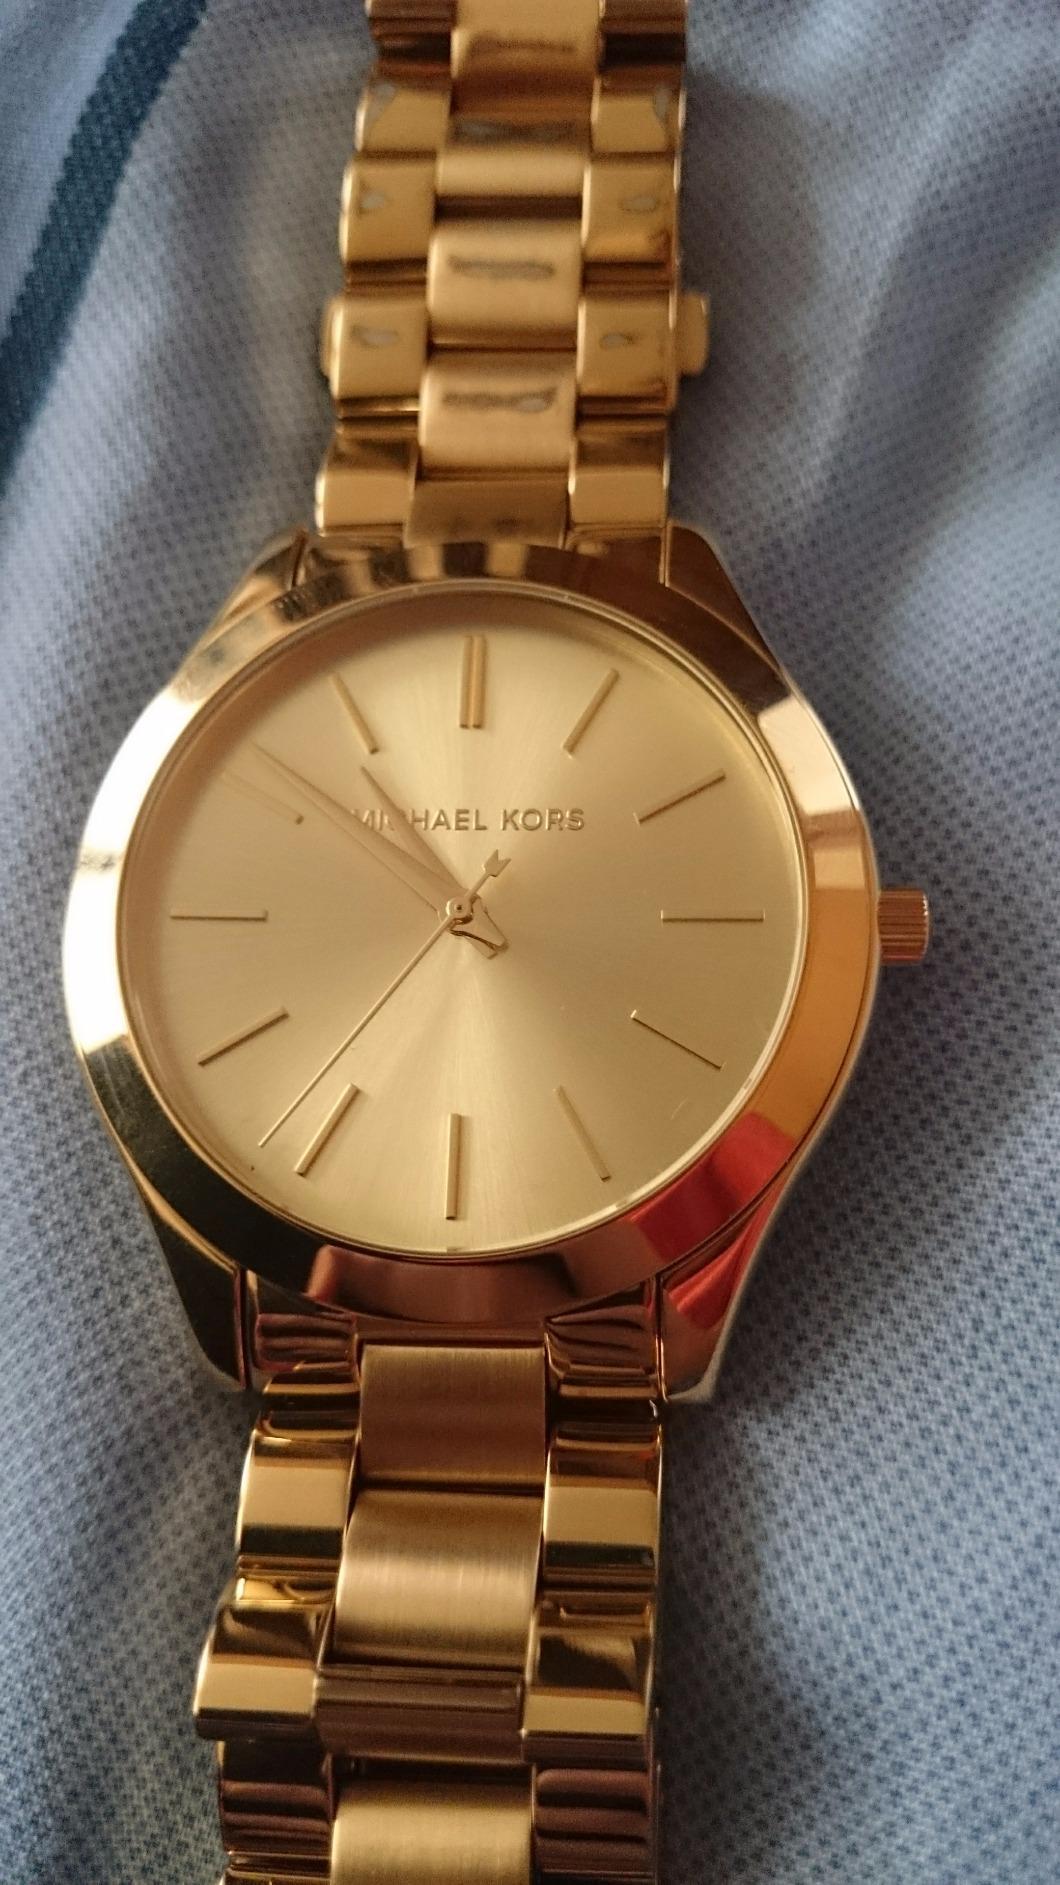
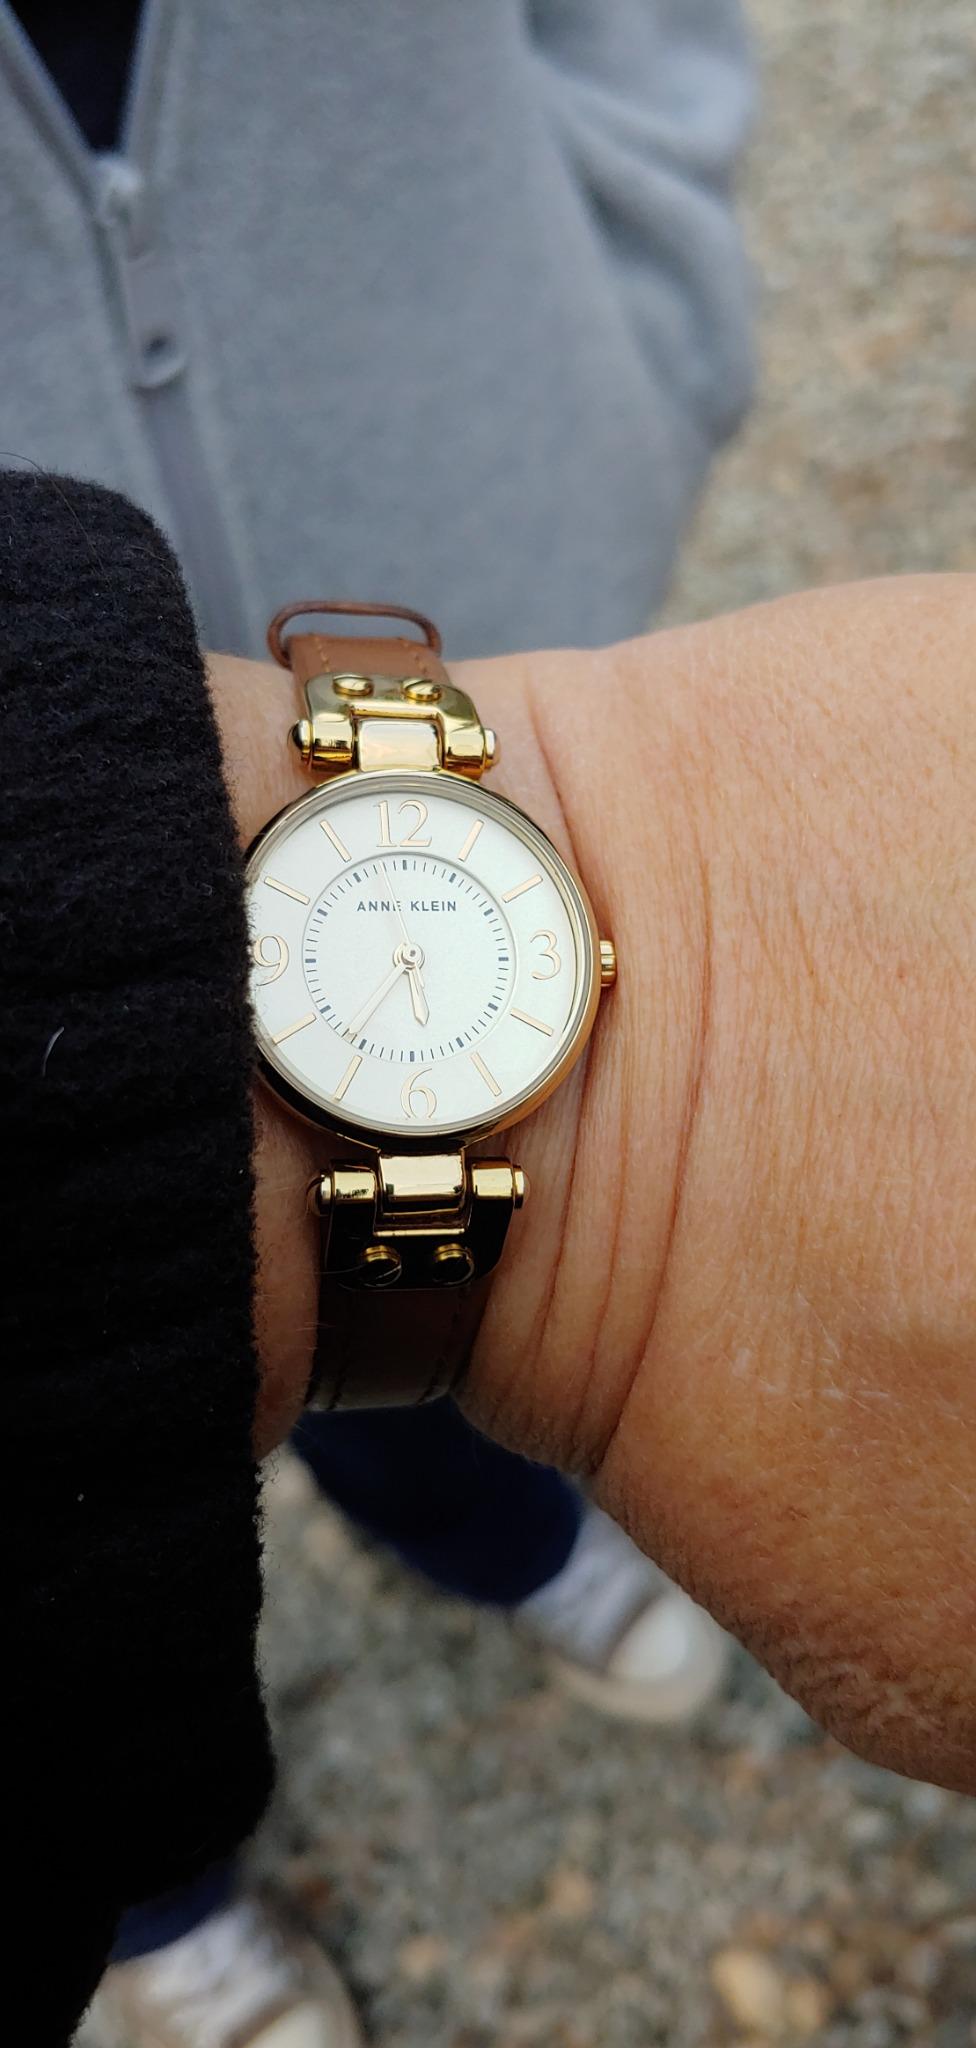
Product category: accessories_watch
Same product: no